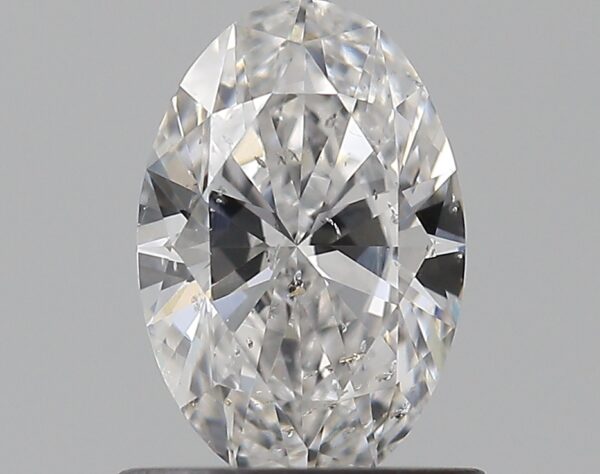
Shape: oval
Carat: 0.7
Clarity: SI2
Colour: E
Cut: EX
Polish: EX
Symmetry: VG
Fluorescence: N
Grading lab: GIA
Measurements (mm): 7.39 x 4.94 x 2.97